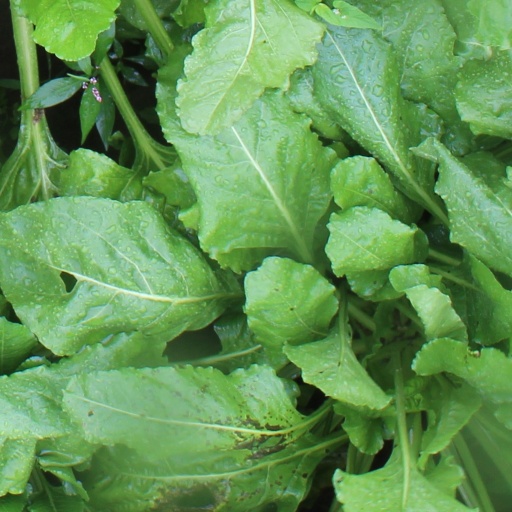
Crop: sugar beet